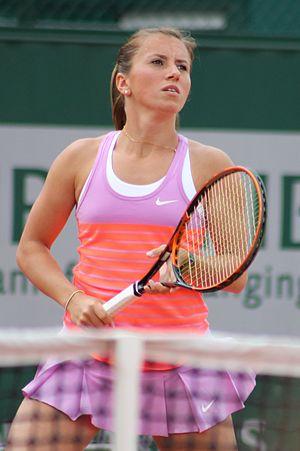
Annika Beck, née le 16 février 1994 à Giessen, est une joueuse de tennis allemande.